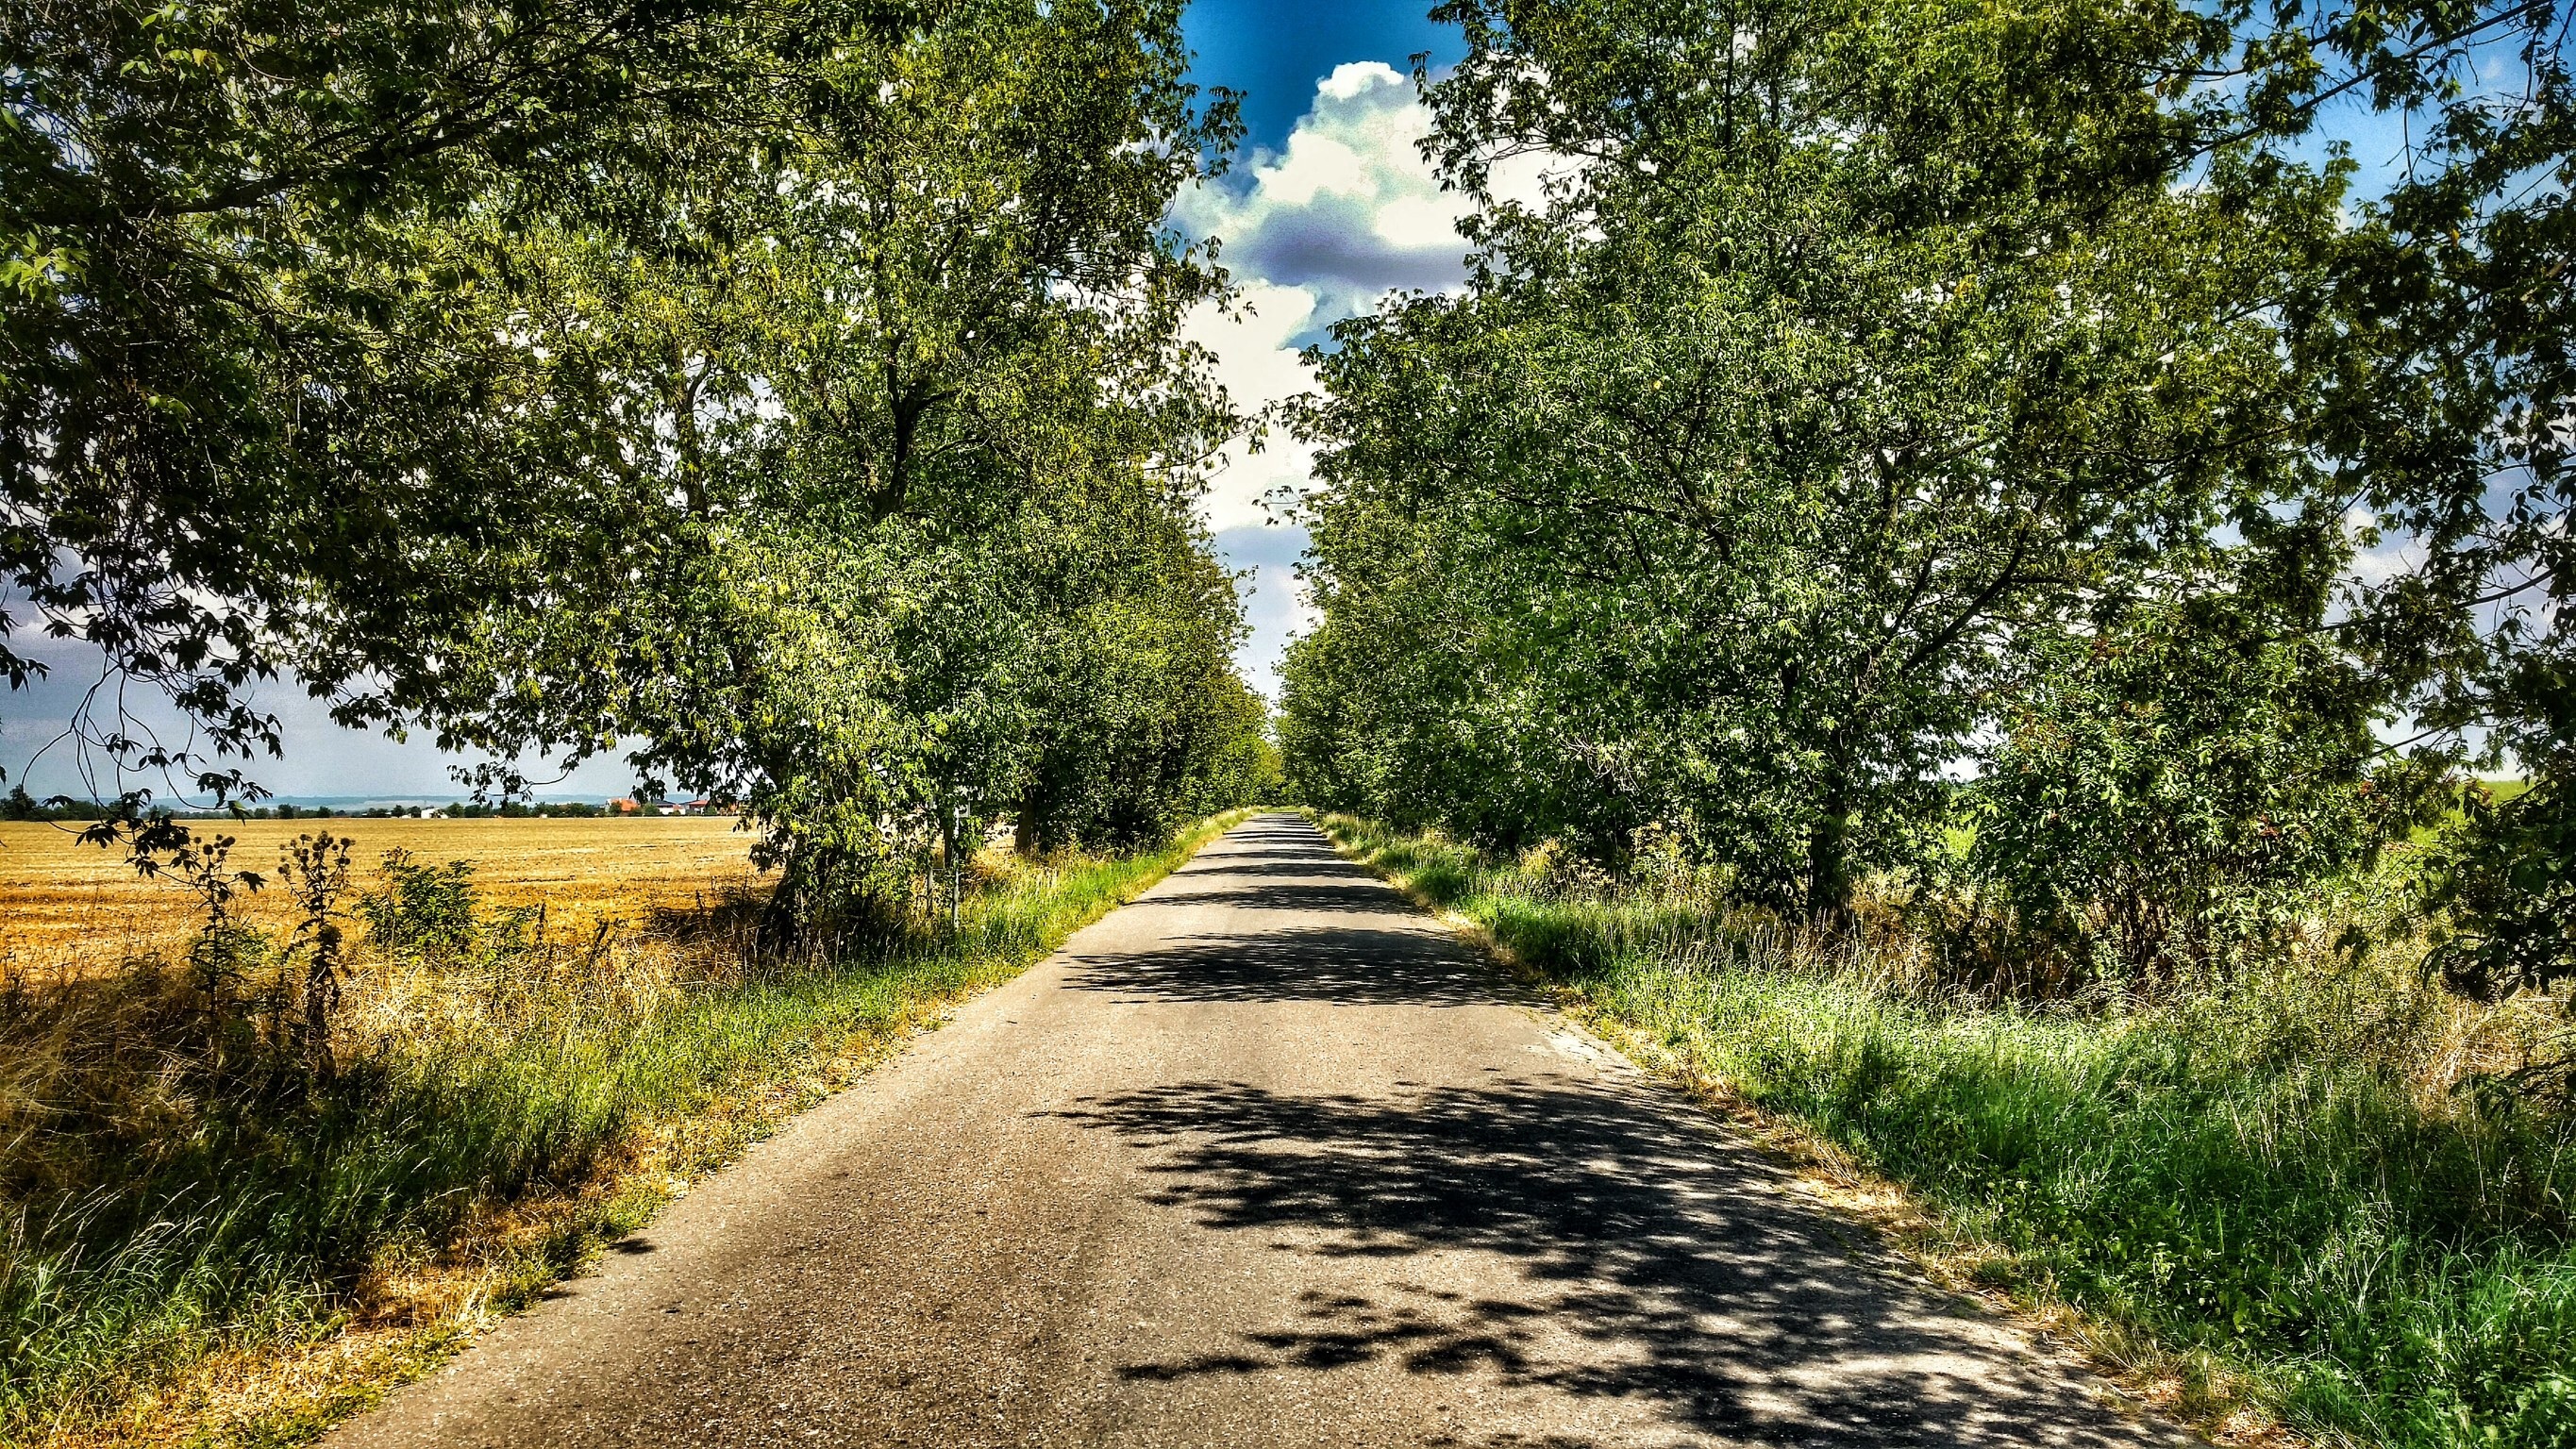
landscape, tree, nature, forest, path, grass, plant, road, trail, sunlight, leaf, alley, summer, green, autumn, park, trees, infrastructure, woodland, habitat, shading, rural area, natural environment, woody plant